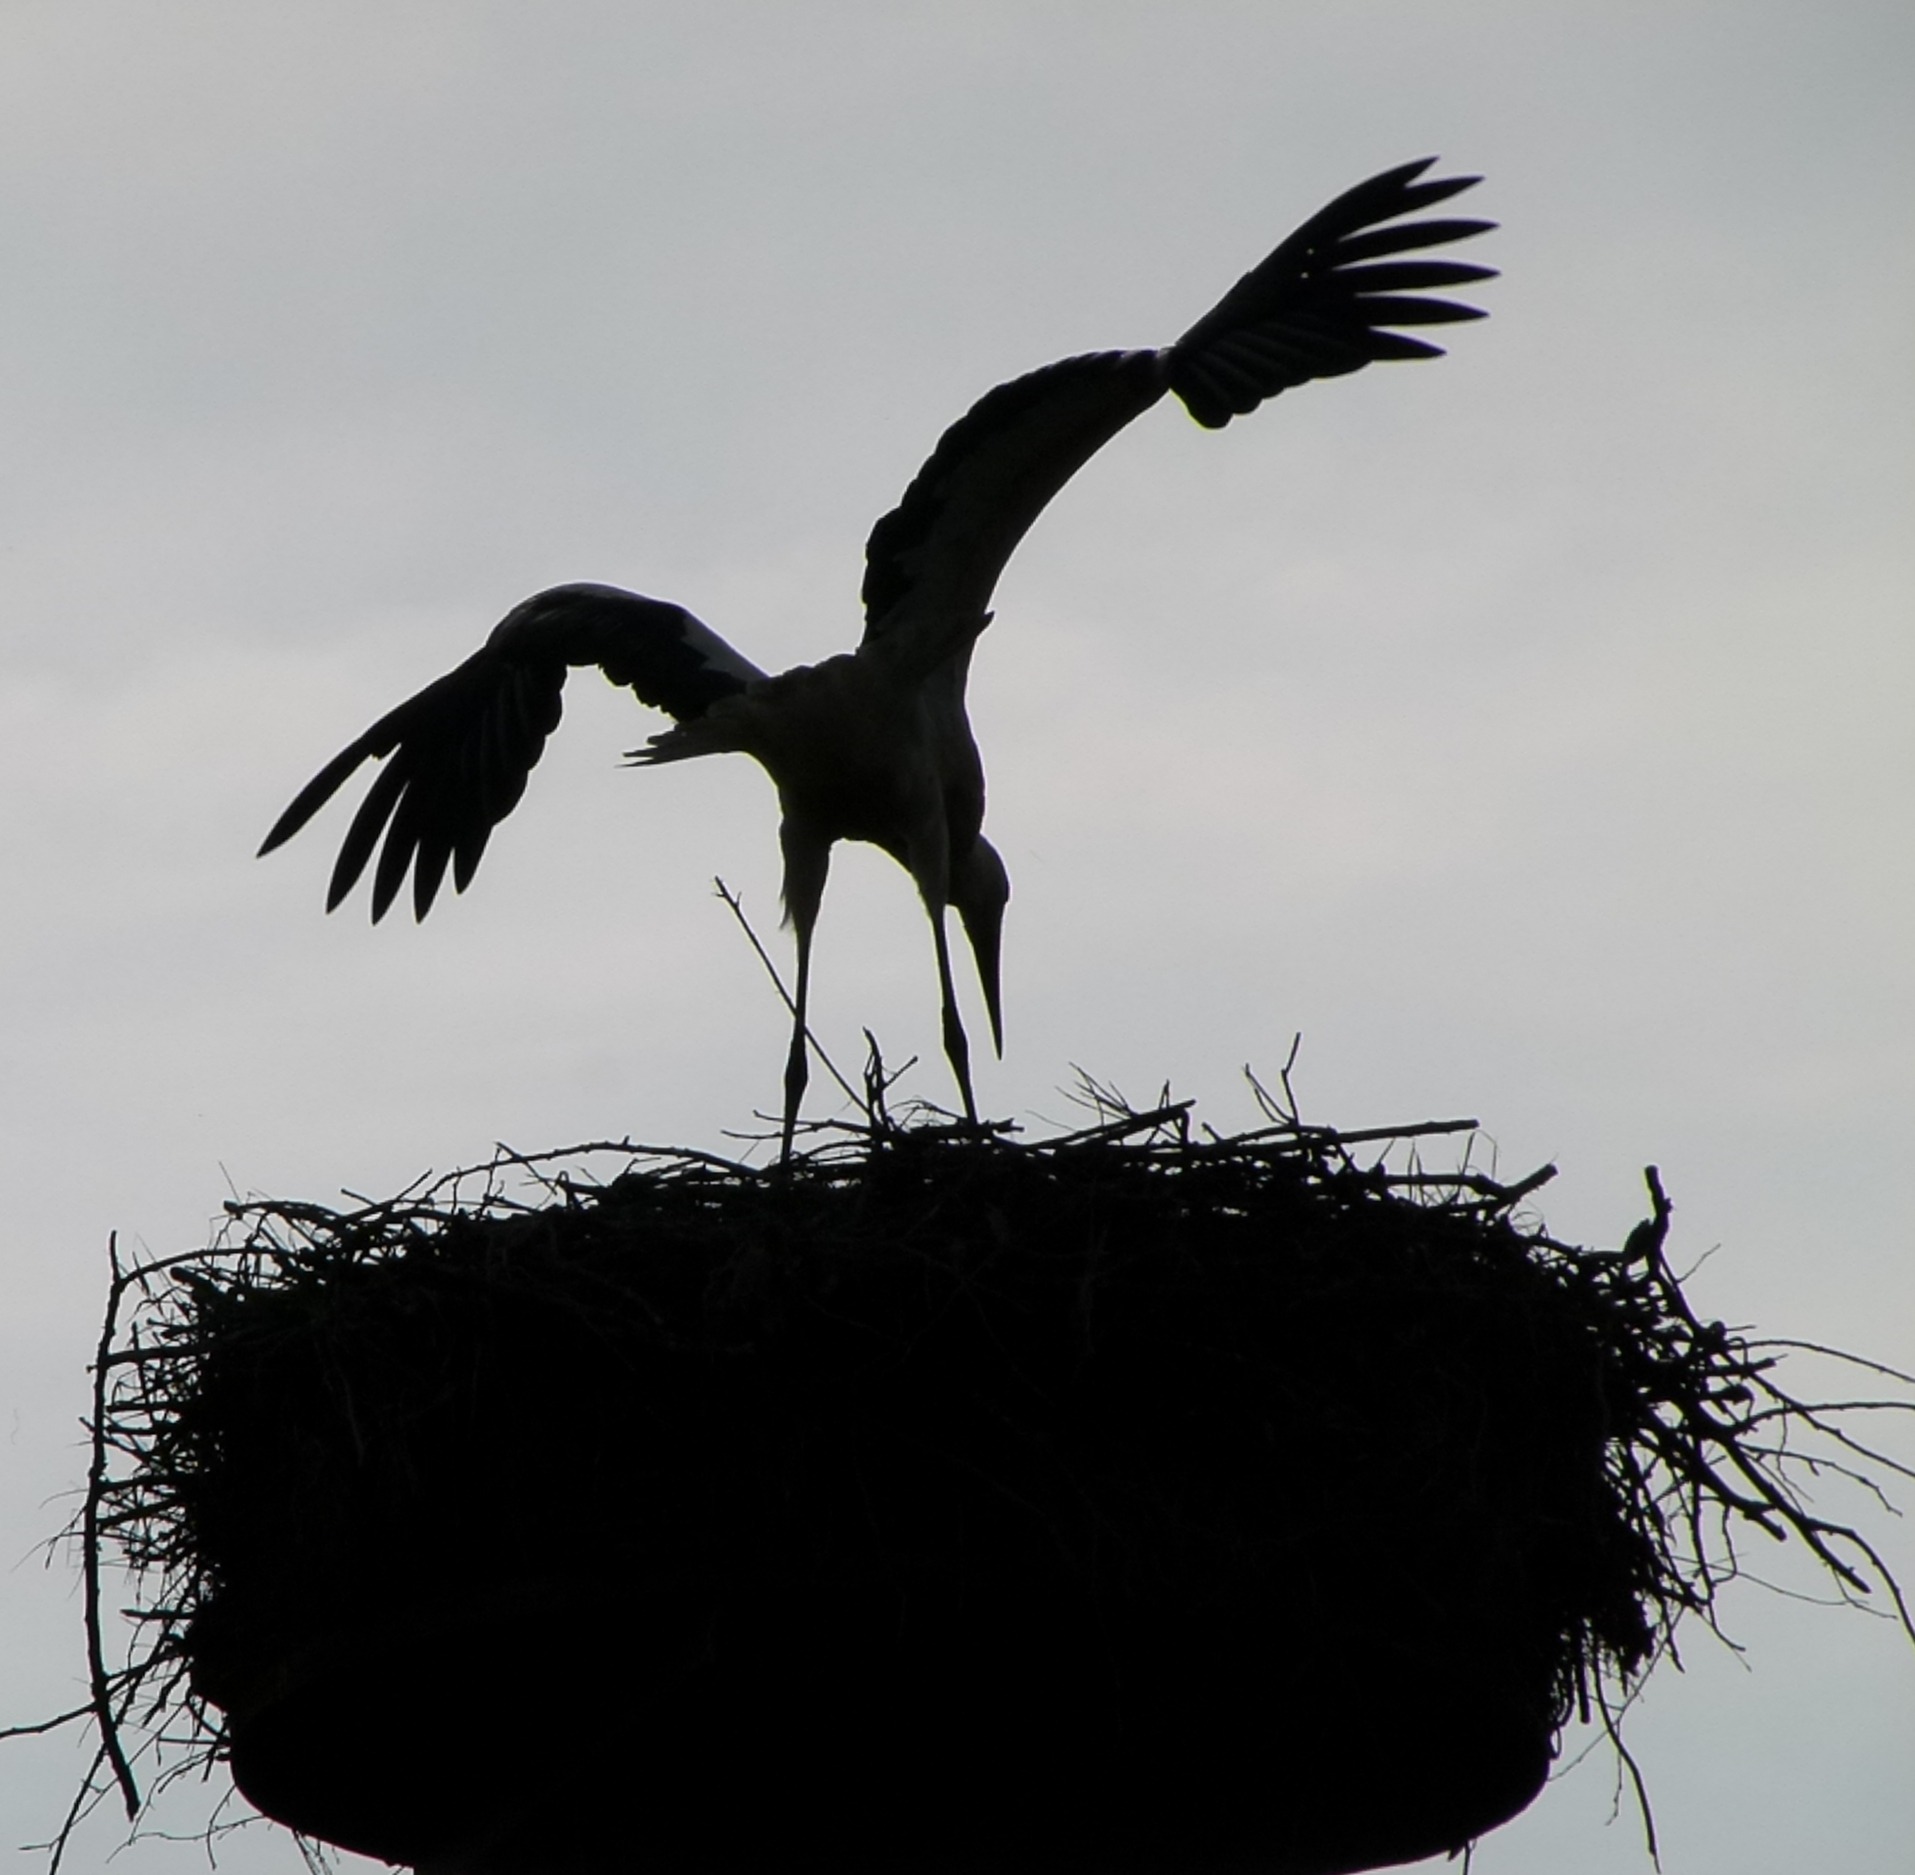
nature, silhouette, bird, wing, black and white, sky, eagle, black, fauna, stork, outside, clouds, vertebrate, raven, silhouettes, nest, white stork, ciconiiformes